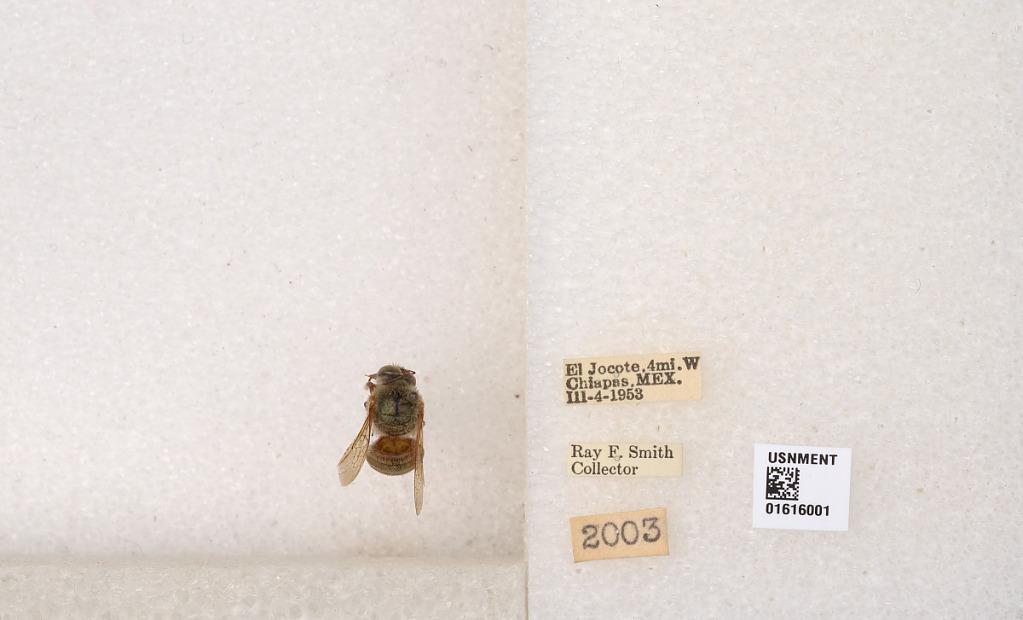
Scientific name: Xylocopa (Schonnherria) subvirescens Cresson
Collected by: R. Smith
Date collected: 1953-3-4
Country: Mexico
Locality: El Jocote, 4 mi. W. Chiapas